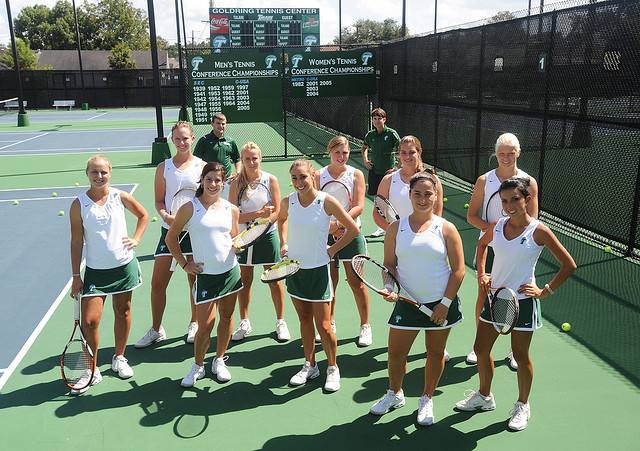
một nhóm những vận động viên tennis đang cầm vợt tennis đứng trên sân